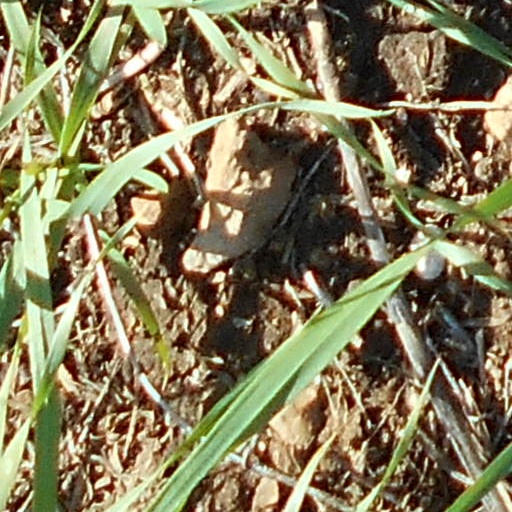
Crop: wheat